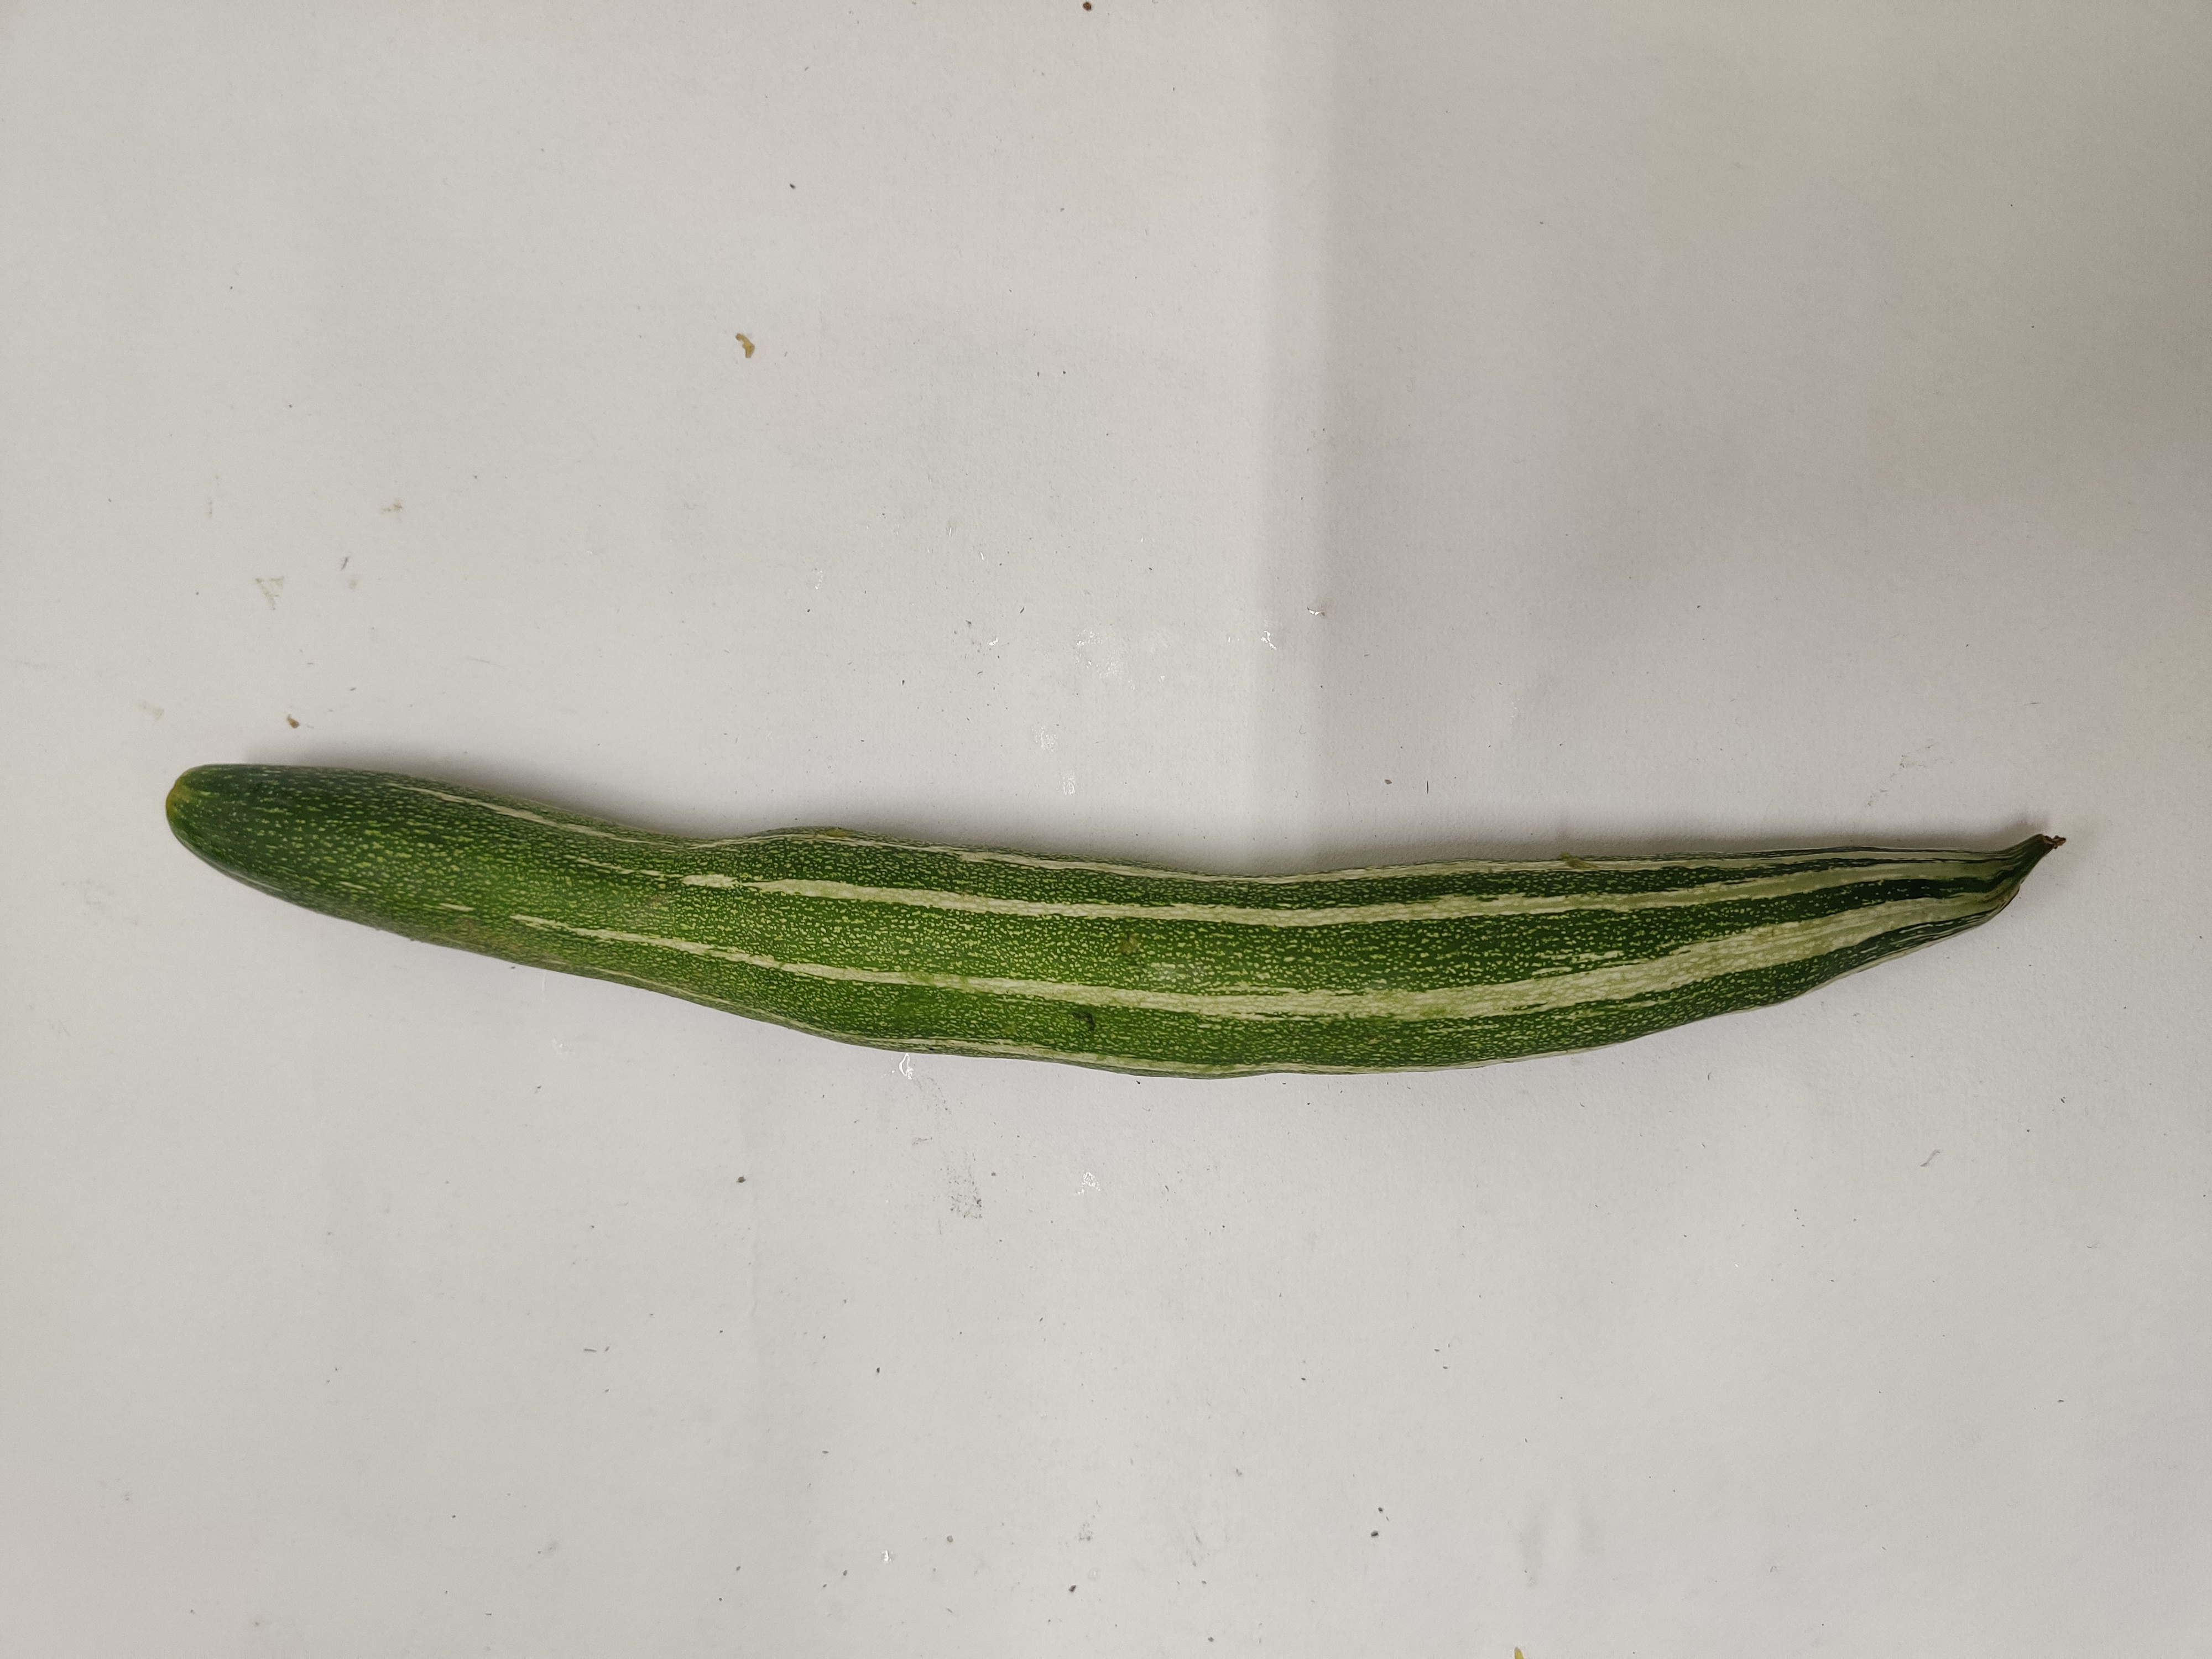
Crop: Snake Gourd
Condition: Fresh